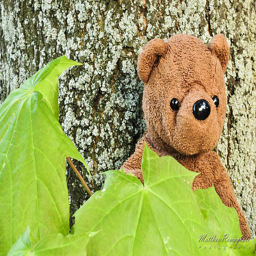
A teddy bear positioned against a tree and in front of leaves.
A brown bear sitting against a tree with some leaves around him.
A brown teddy bear leaning up against a tree behind green leaves.
stuffed teddy bear next to a tree and a plant
A teddy bear sits next to a mossy tree behind some green leaves.